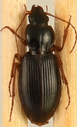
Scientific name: Synuchus impunctatus
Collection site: Bartlett Experimental Forest NEON (BART), plot BART_080